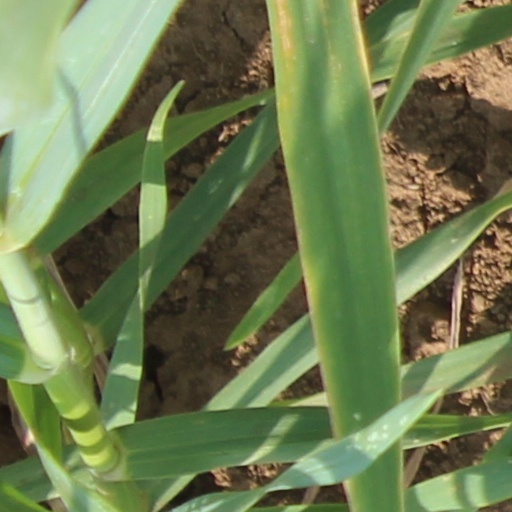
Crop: wheat